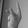
ASL letter: K